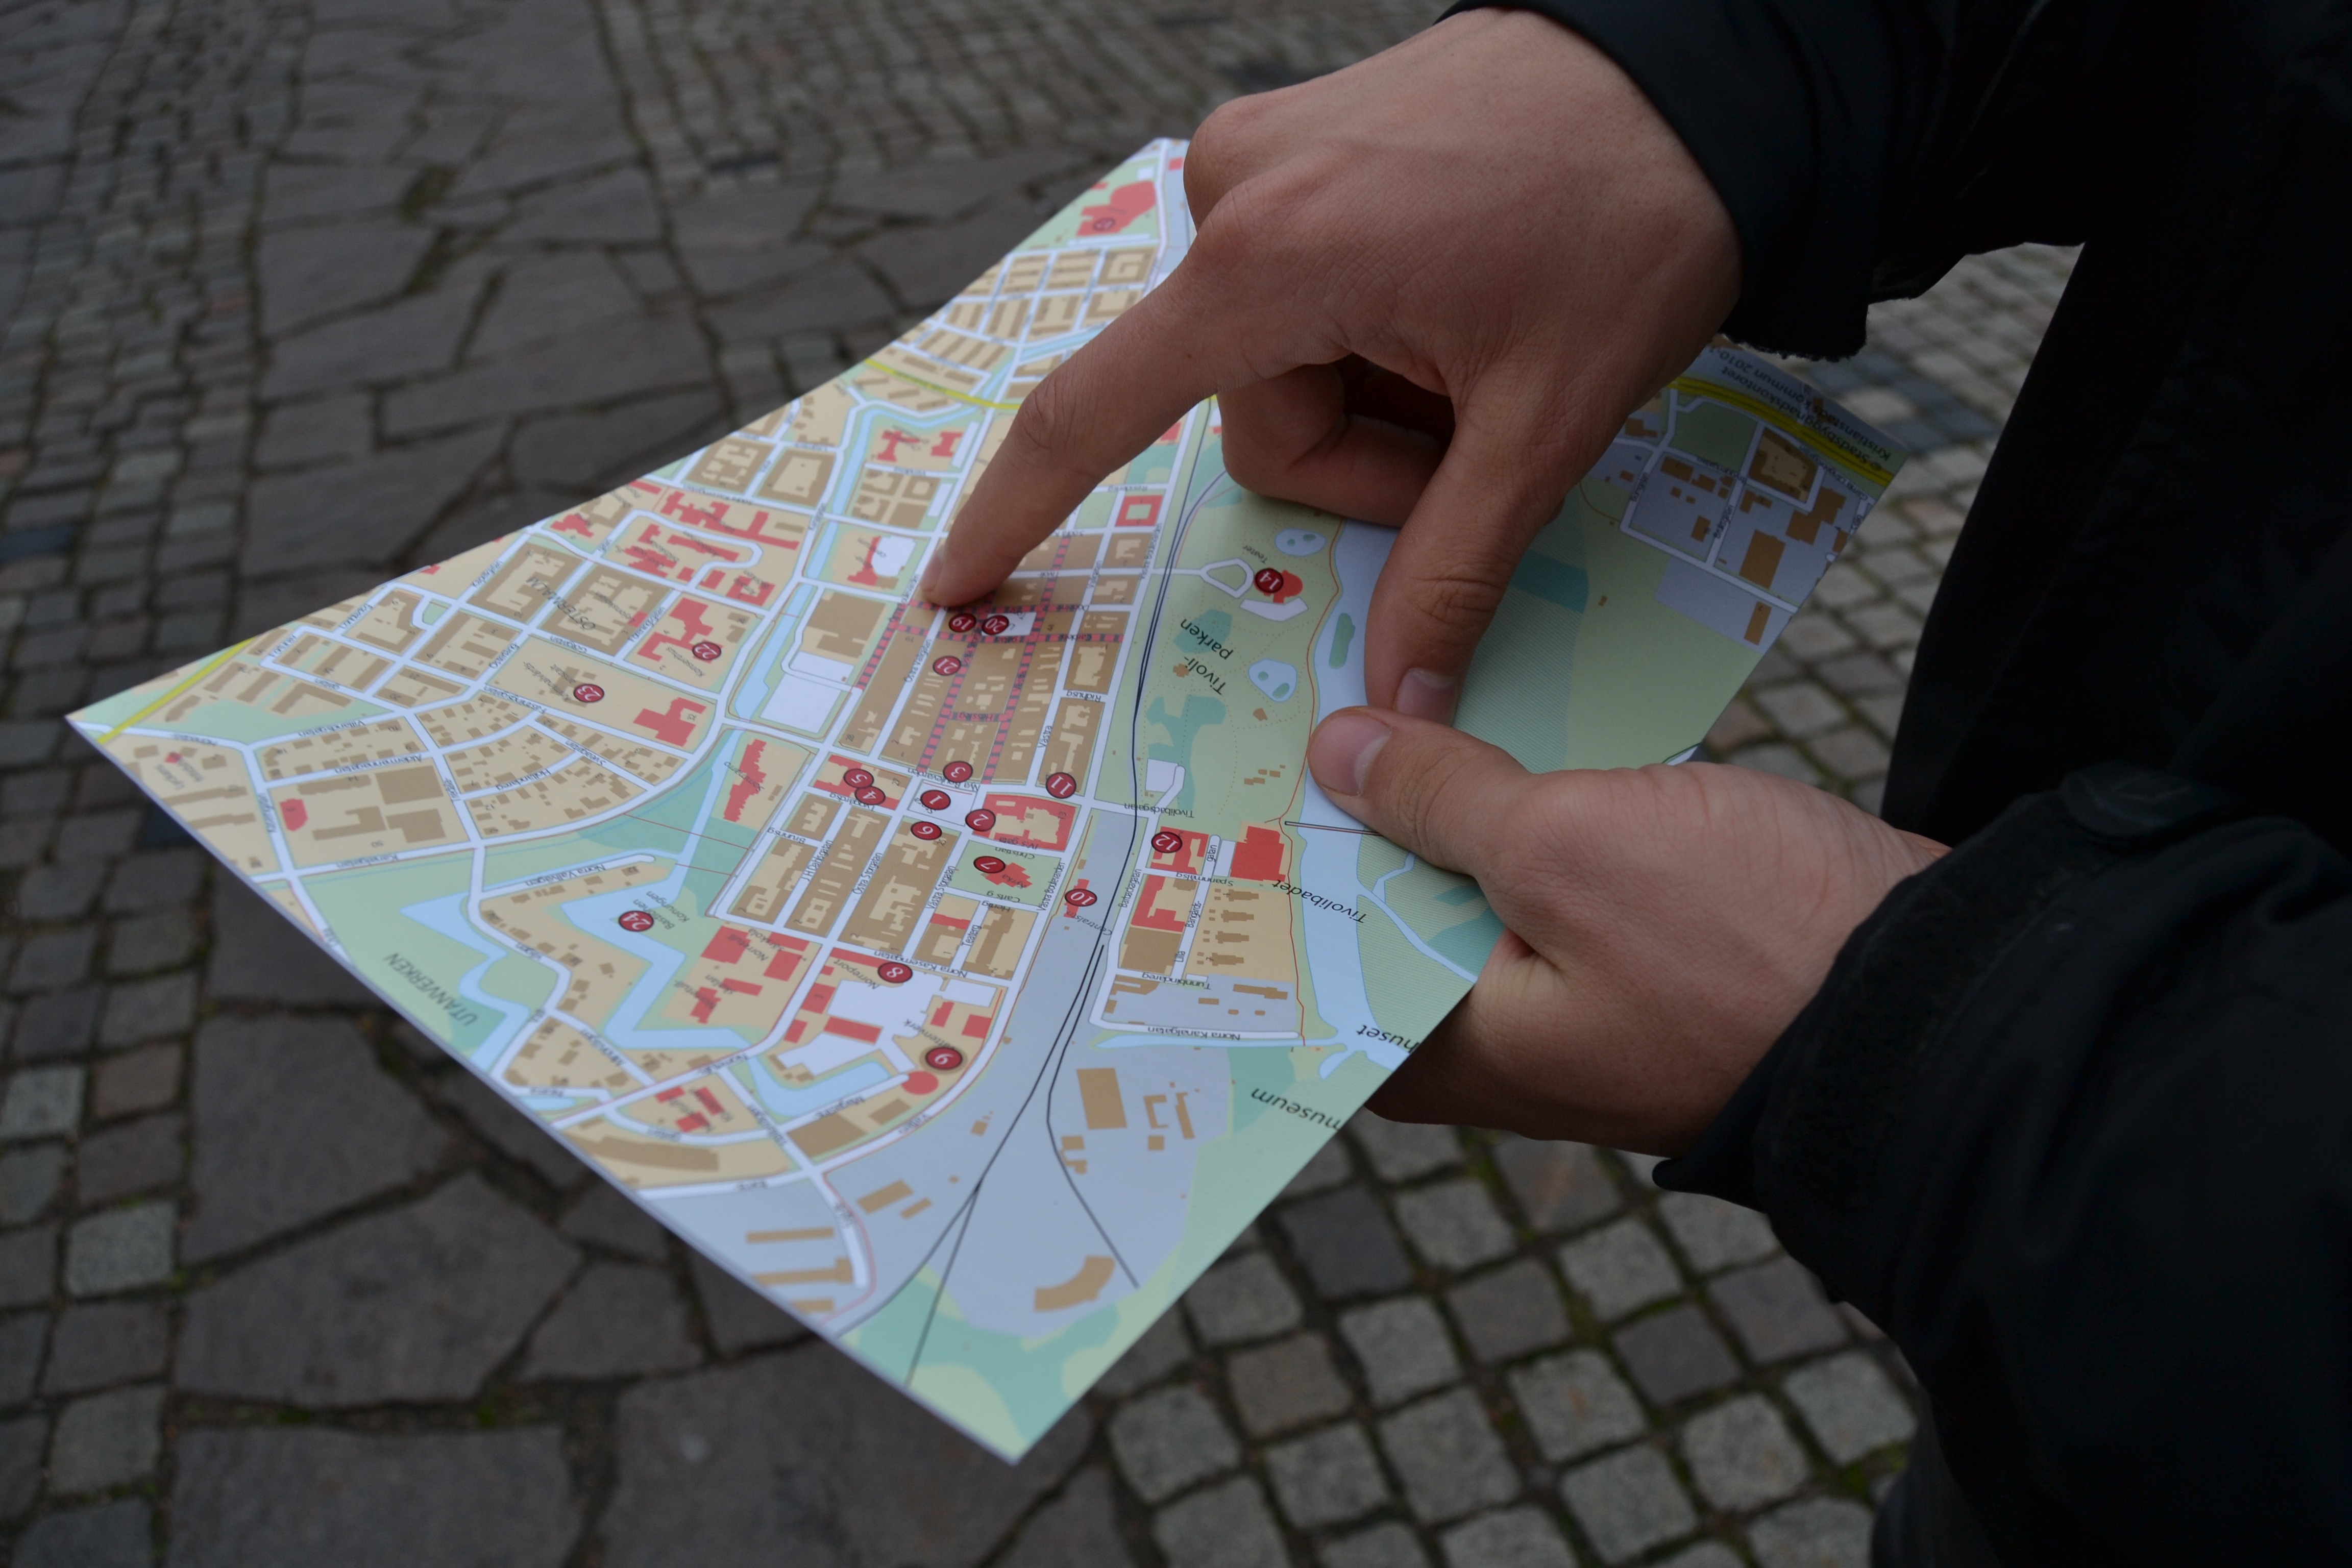
writing, hand, travel, hiker, pattern, direction, material, map, art, design, lost, search, find a way